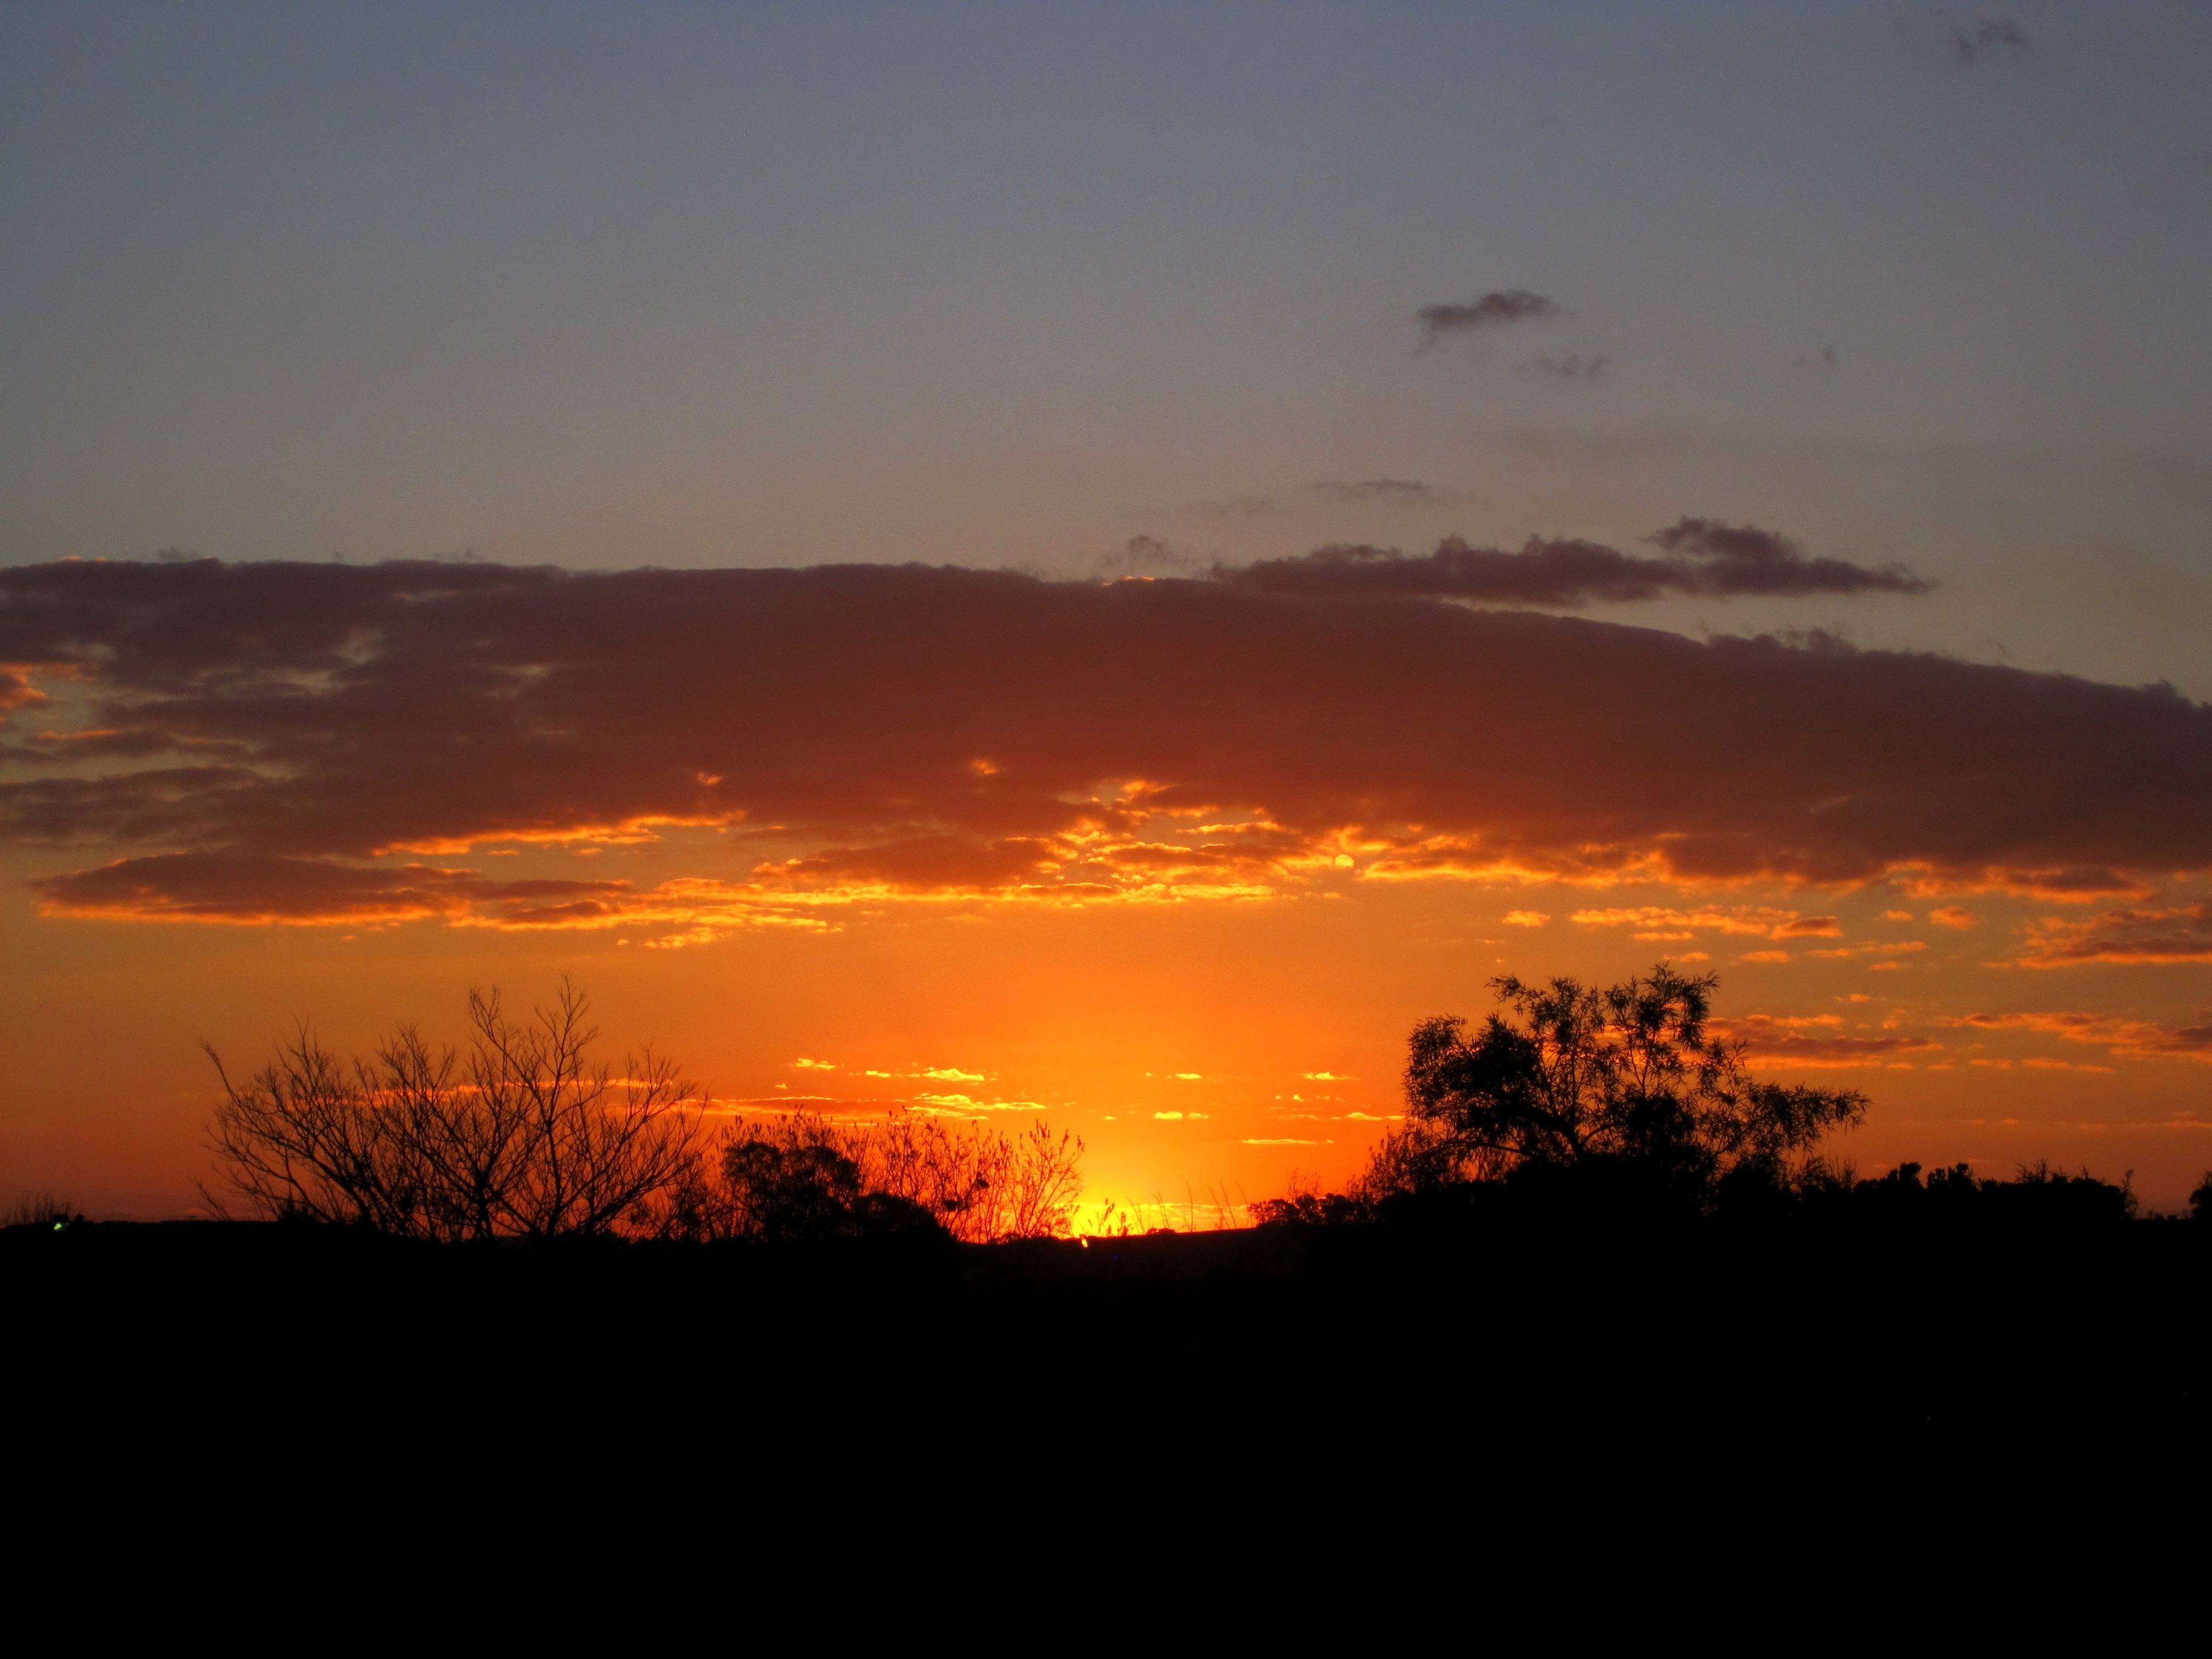
horizon, cloud, sky, sun, sunrise, sunset, prairie, sunlight, morning, hill, dawn, atmosphere, dusk, evening, orange, glow, plain, clouds, bright, afterglow, atmospheric phenomenon, red sky at morning, gilt edging, sun disappearing